Lithuanian design

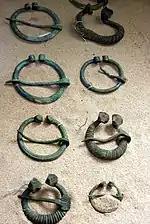
Lithuanian broches, 9th–12th century

One can judge about the oldest Baltic and Lithuanian art looking at the jewelry, made of bronze in ancient and early medieval era. In Kernavė, ancient Lithuanian capital, homesteads of blacksmith and jeweler from 14th century were found. Already in 13th century in Vilnius artisans were working producing shoes only. First artisans from other European countries started to resettle to Lithuania by the invitation of Grand Duke Gediminas. First guild in Vilnius - the guild of goldsmiths was established in 1495. In the 16th century in 40s the goldsmithing was flourishing in Vilnius. In 17th-18th century the Jesuit novitiate of Vilnius was famous for its goldsmith, woodworker, carpenter workshops. In 1737 after the fire destroyed many interiors of Vilnius churches, the jesuit workshops produced seats, commodes, poundings. Kontush belts, tapestry were weaved in Lithuania, glass foundries were operating. Embroideries of ceremonial clothing were established In monasteries. In 17th century the craftsmen of Vilnius (horologifex) started to make finely designed clocks, most famous were Jakob Gierke, Johannes (Hans) Klassen, Johan Scheirer, Theodor Tarasovig. In 1779 a watchmakers guild was created in Vilnius. In year 1795, 38 various guilds were operating in Vilnius.